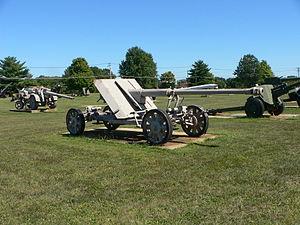
Le canon de 88 mm désigne communément deux pièces d'artillerie allemande de la Seconde Guerre mondiale qui ont marqué les esprits, en particulier chez les tankistes. Elles équipèrent toutes deux des blindés allemands dans la deuxième moitié de la guerre, dont le Tiger.